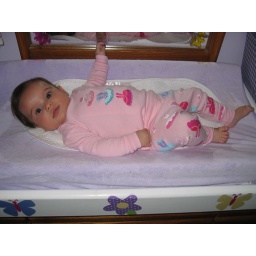
Looking cute in my new big girl jammies.